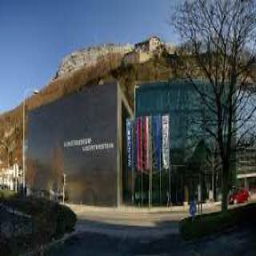
Kunstmuseum Liechtenstein